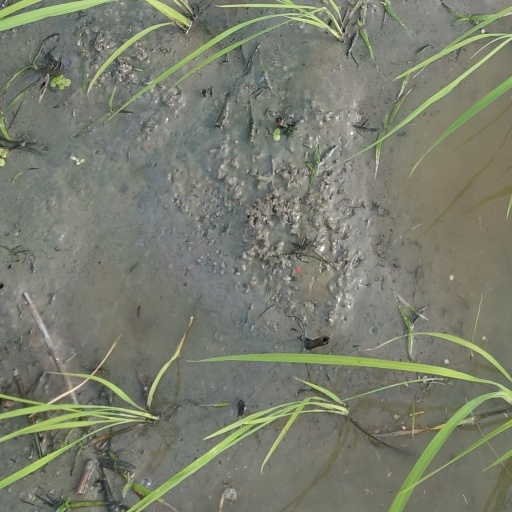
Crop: rice